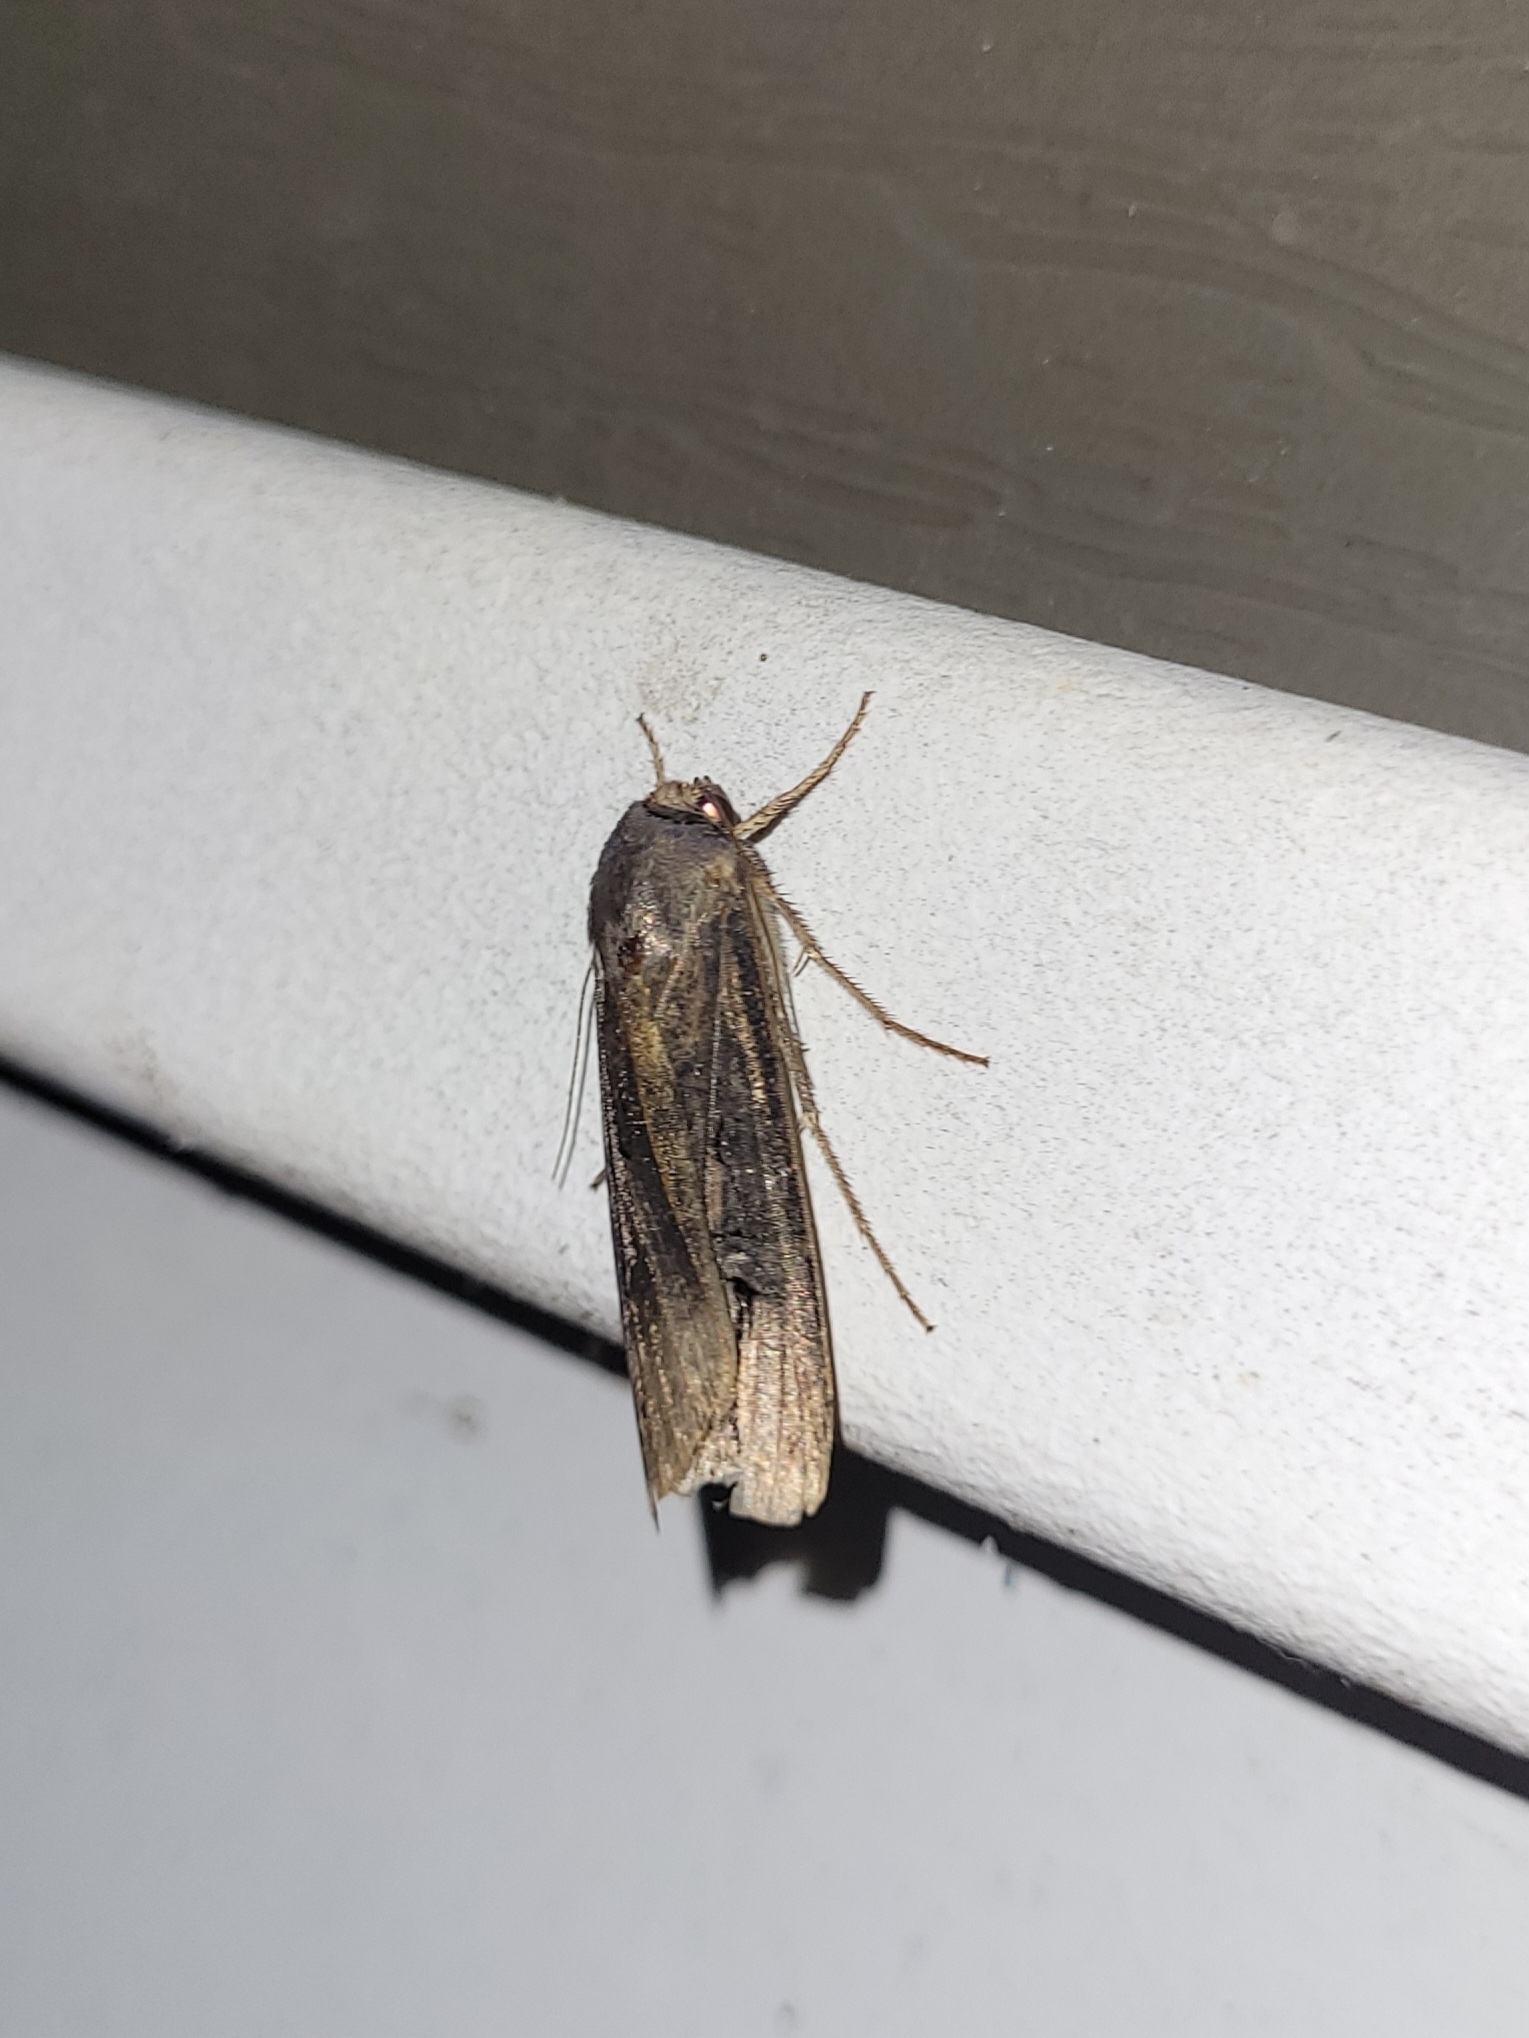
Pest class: cutworms